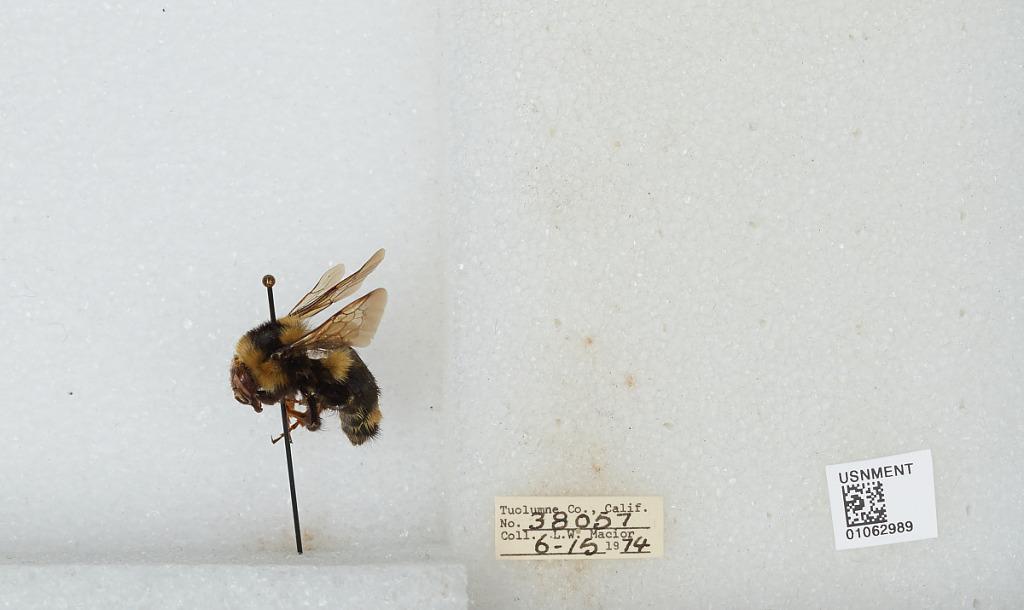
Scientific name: Bombus bifarius nearcticus
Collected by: L. Macior
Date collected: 1974-6-15
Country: United States
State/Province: California
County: Tuolumne
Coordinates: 38.02, -119.93